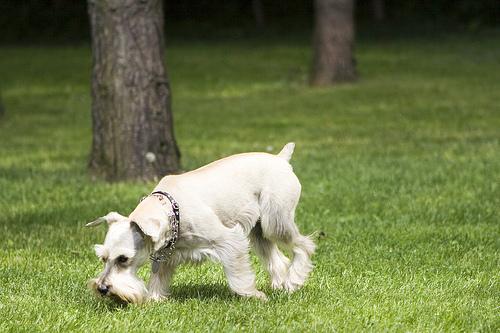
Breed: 2342-n000102-miniature_schnauzer